Heggbach Abbey

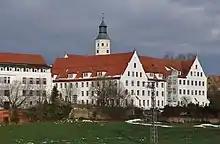
Heggbach Abbey

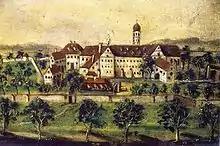
Heggbach Abbey in the 18th century

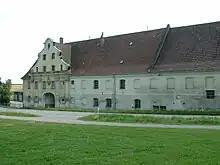
Heggbach Abbey, main gate

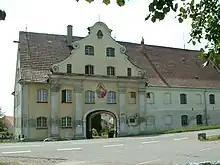
Heggbach Abbey, front view

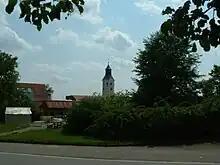
Heggbach Abbey, church spire and the modern workshops for the disabled

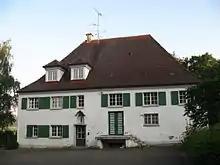
Heggbach Abbey, mill

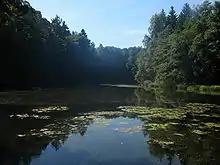
Heggbach Abbey, pond

Heggbach Abbey was a Cistercian nunnery in Heggbach, now part of the municipality of Maselheim in the district of Biberach, Baden-Württemberg, Germany.